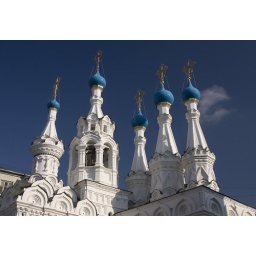
Clouds are just holes in the blue sky